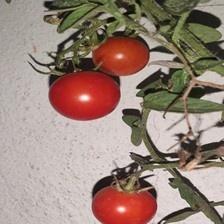
Label: tomato